Juan de Padilla

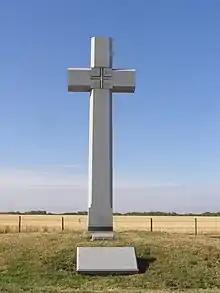
Cross in honor of Juan de Padilla near Lyons, Kansas.

In 1950, the Knights of Columbus erected a commemorative cross dedicated to Padilla near Lyons, Kansas. The stone marker reads: